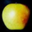
Label: apple